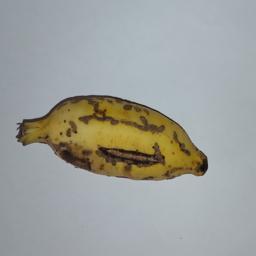
Banana variety: Champa Kola